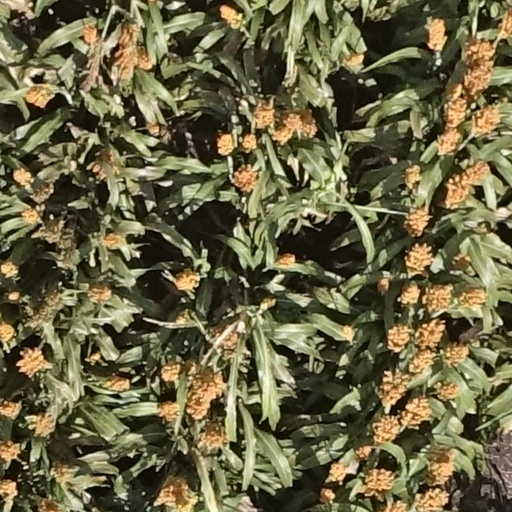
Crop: sorghum